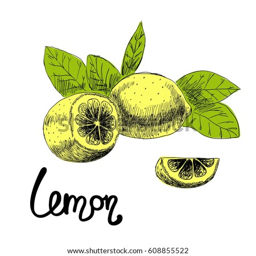
fruits on a white background .